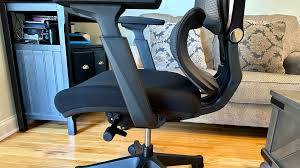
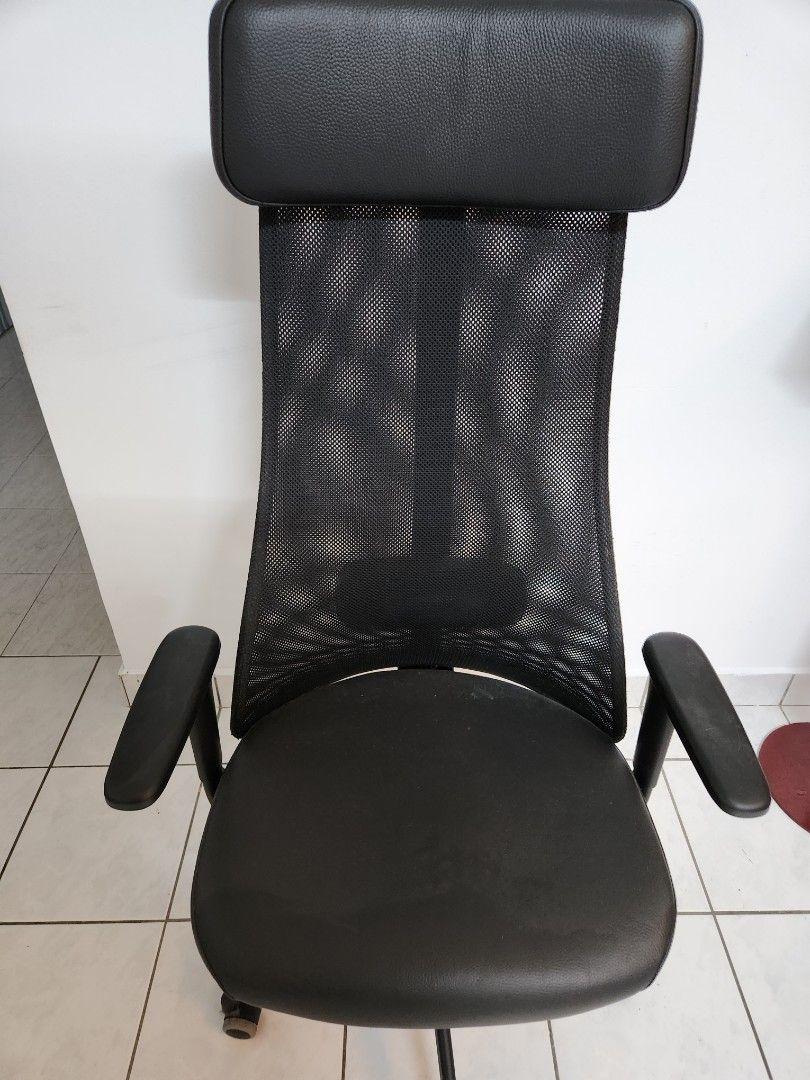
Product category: items_chair
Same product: no